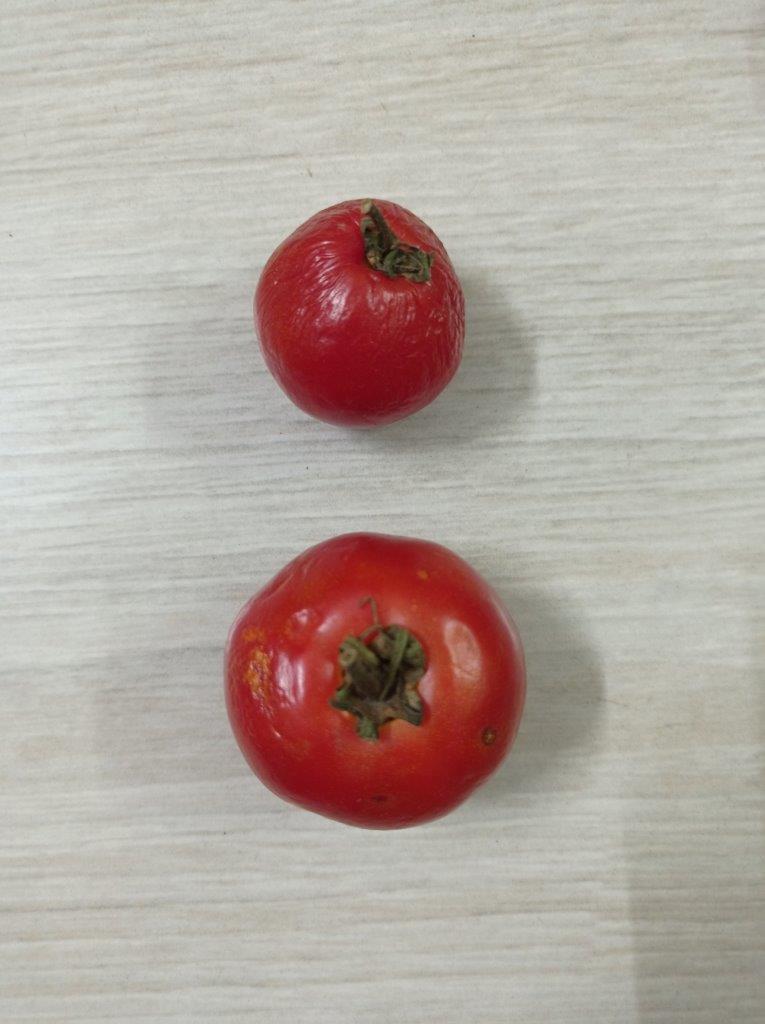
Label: Rotten